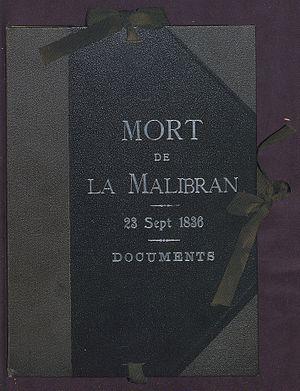
Chemise cartonnée ""Mort de la Malibran"" contenant, e.a., l'acte de décès et le rapport funéraire de la Malibran (Bibliothèque du Conservatoire royal de Bruxelles, B-BC FC-02-MM-006/1)"
Le fonds Maria Malibran est le don fait en 1913 par la veuve du lieutenant-général belge Henri Emmanuel Wauwermans au Conservatoire royal de Bruxelles, d'une partie des collections réunies par son mari, comprenant des documents et des objets ayant appartenu à la célèbre mezzo-soprano Maria Malibran et à la famille proche de celle-ci.